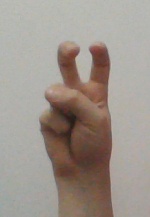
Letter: toot